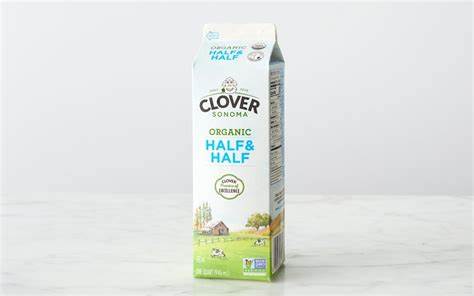
Waste category: cardboard